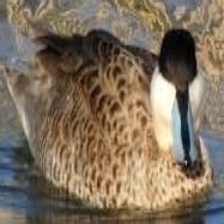
Species: PUNA TEAL
Scientific name: ANAS PUNA
ImageNet parent category: drake